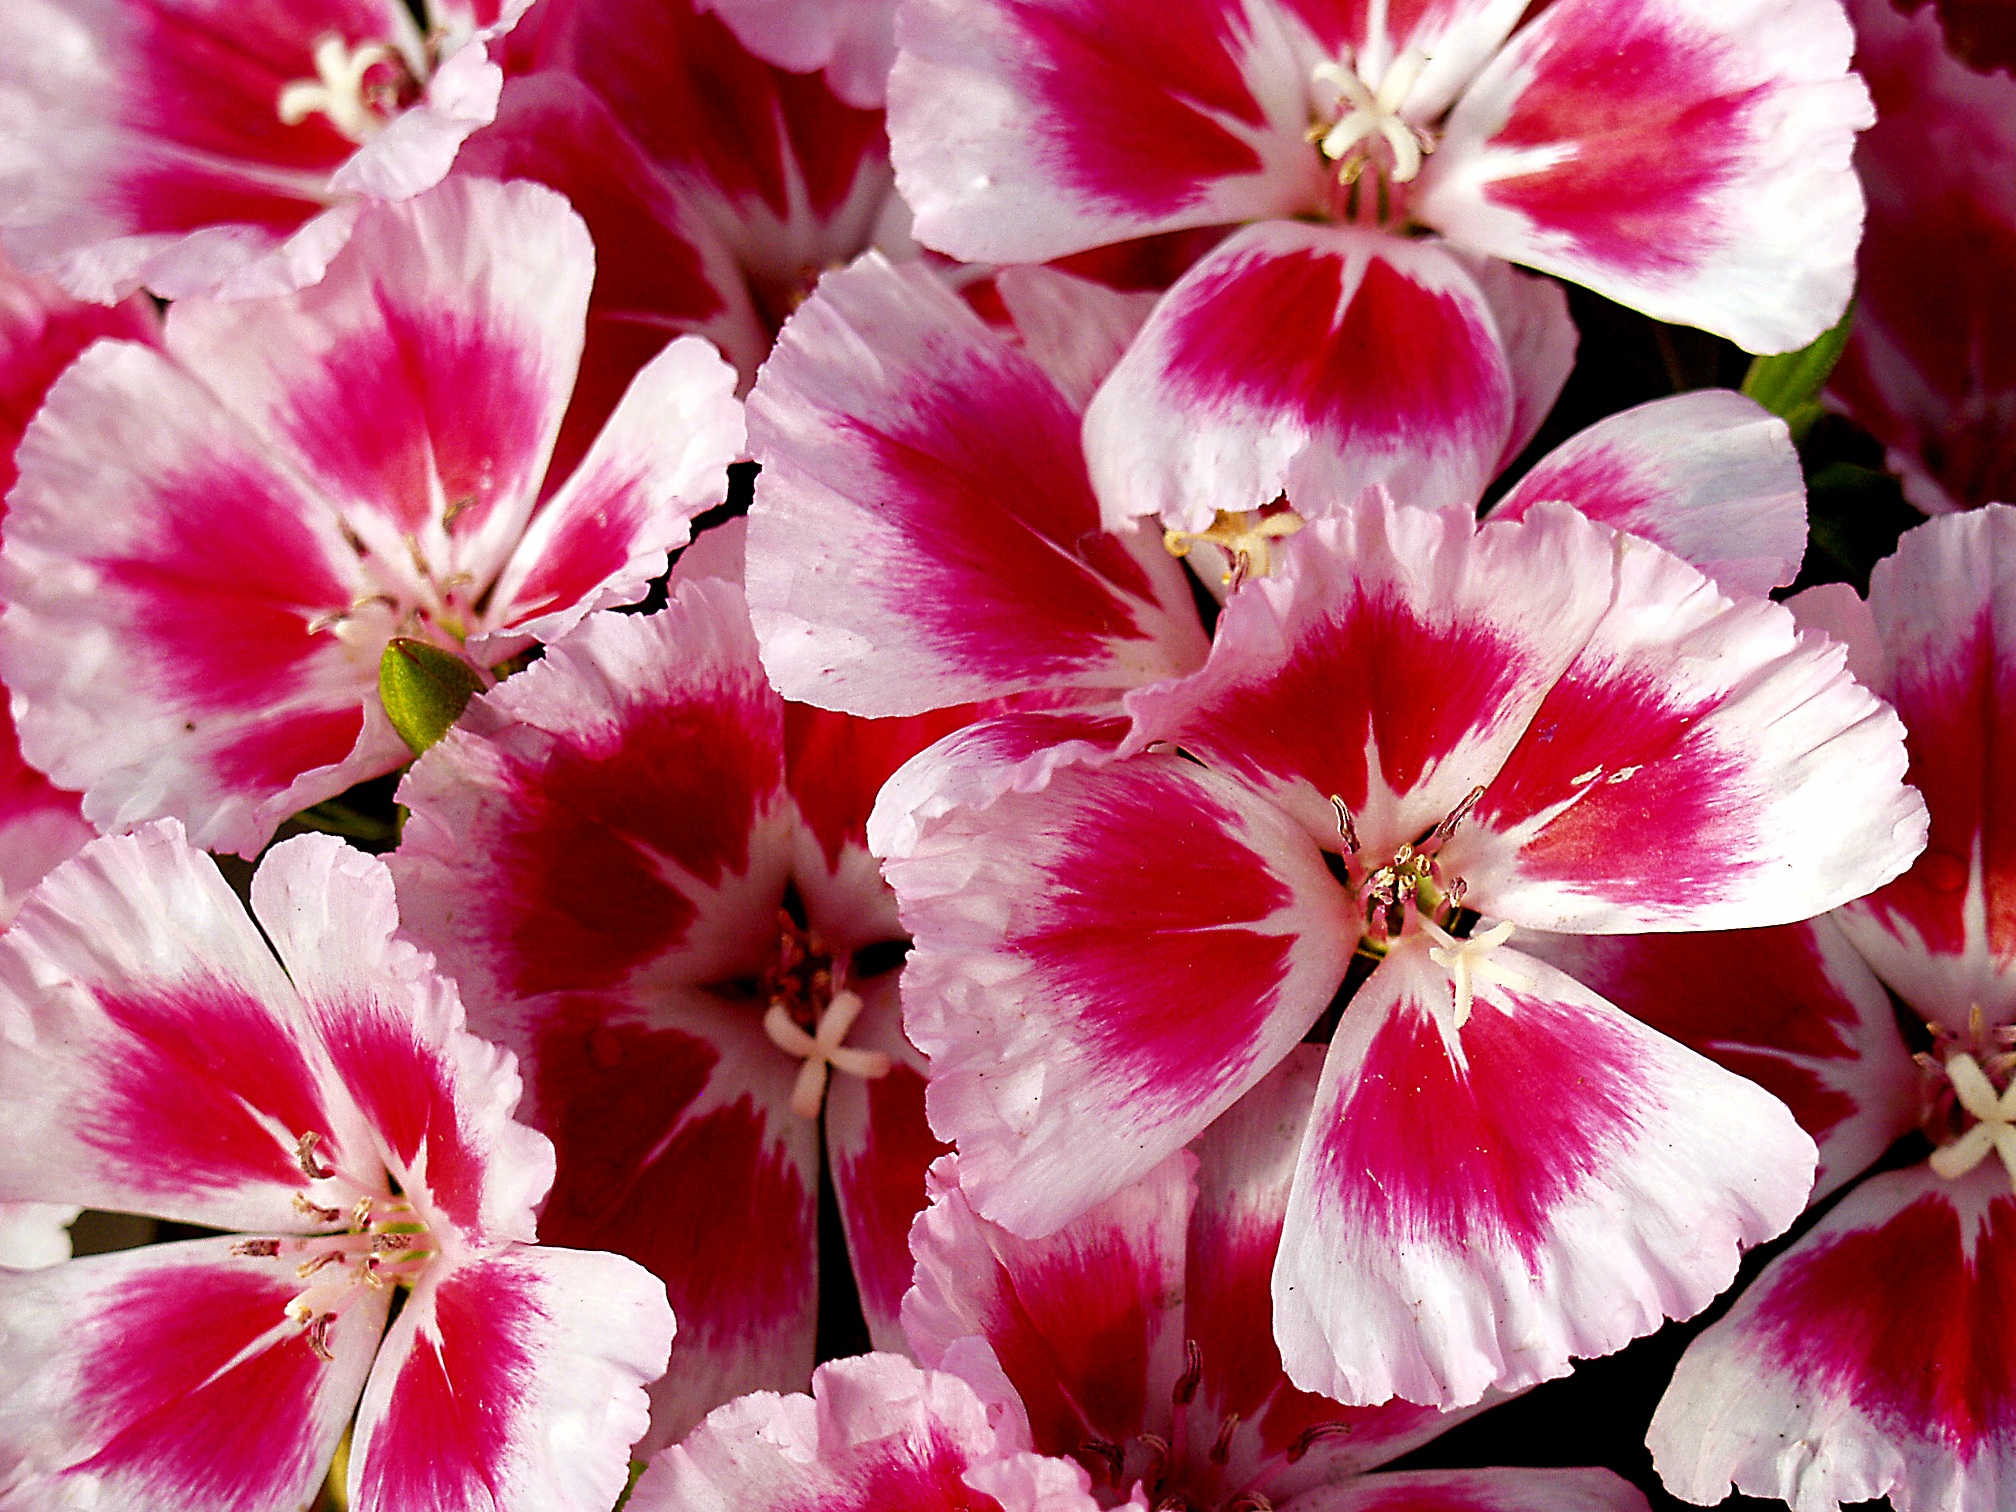
nature, blossom, plant, flower, petal, bloom, floral, spring, red, botany, pink, flora, dianthus, macro photography, flowering plant, land plant, pink family